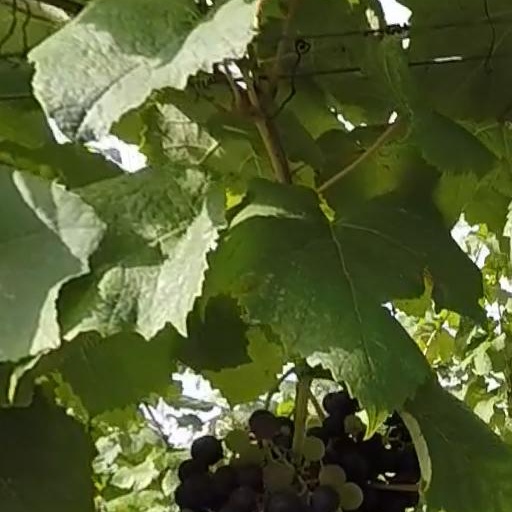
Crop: grape